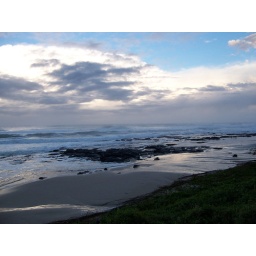
View from Light house beach after heavy rains in Ballina